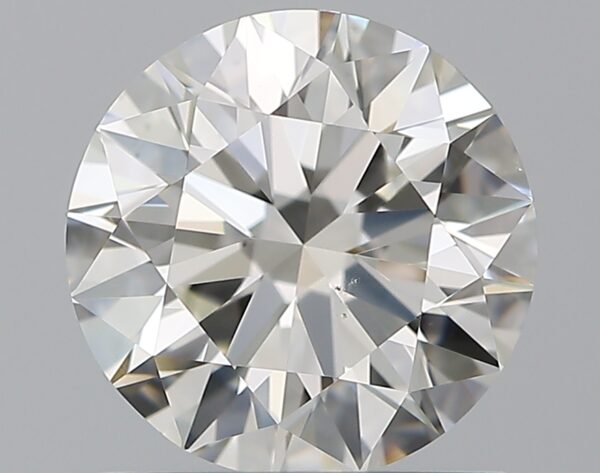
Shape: round
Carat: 1.2
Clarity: VS2
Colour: I
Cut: EX
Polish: EX
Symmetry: EX
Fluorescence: N
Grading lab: GIA
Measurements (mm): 6.71 x 6.76 x 4.22